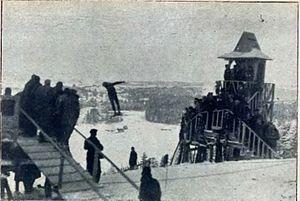
L'épreuve du combiné nordique des championnats du monde de ski nordique 1929 s'est déroulée à Zakopane les 8 et 9 février 1929.